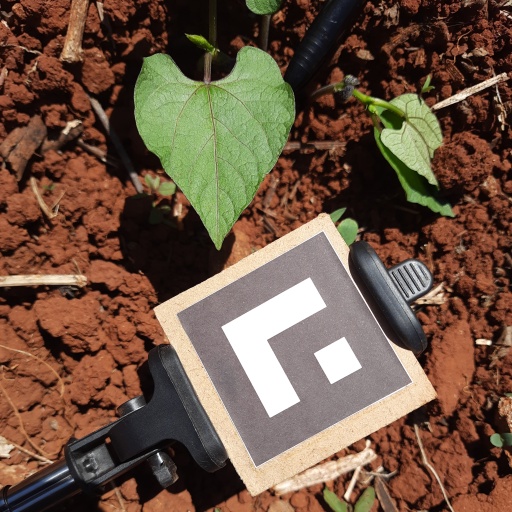
Observations: wavy surface, no eating holes, under sunlight